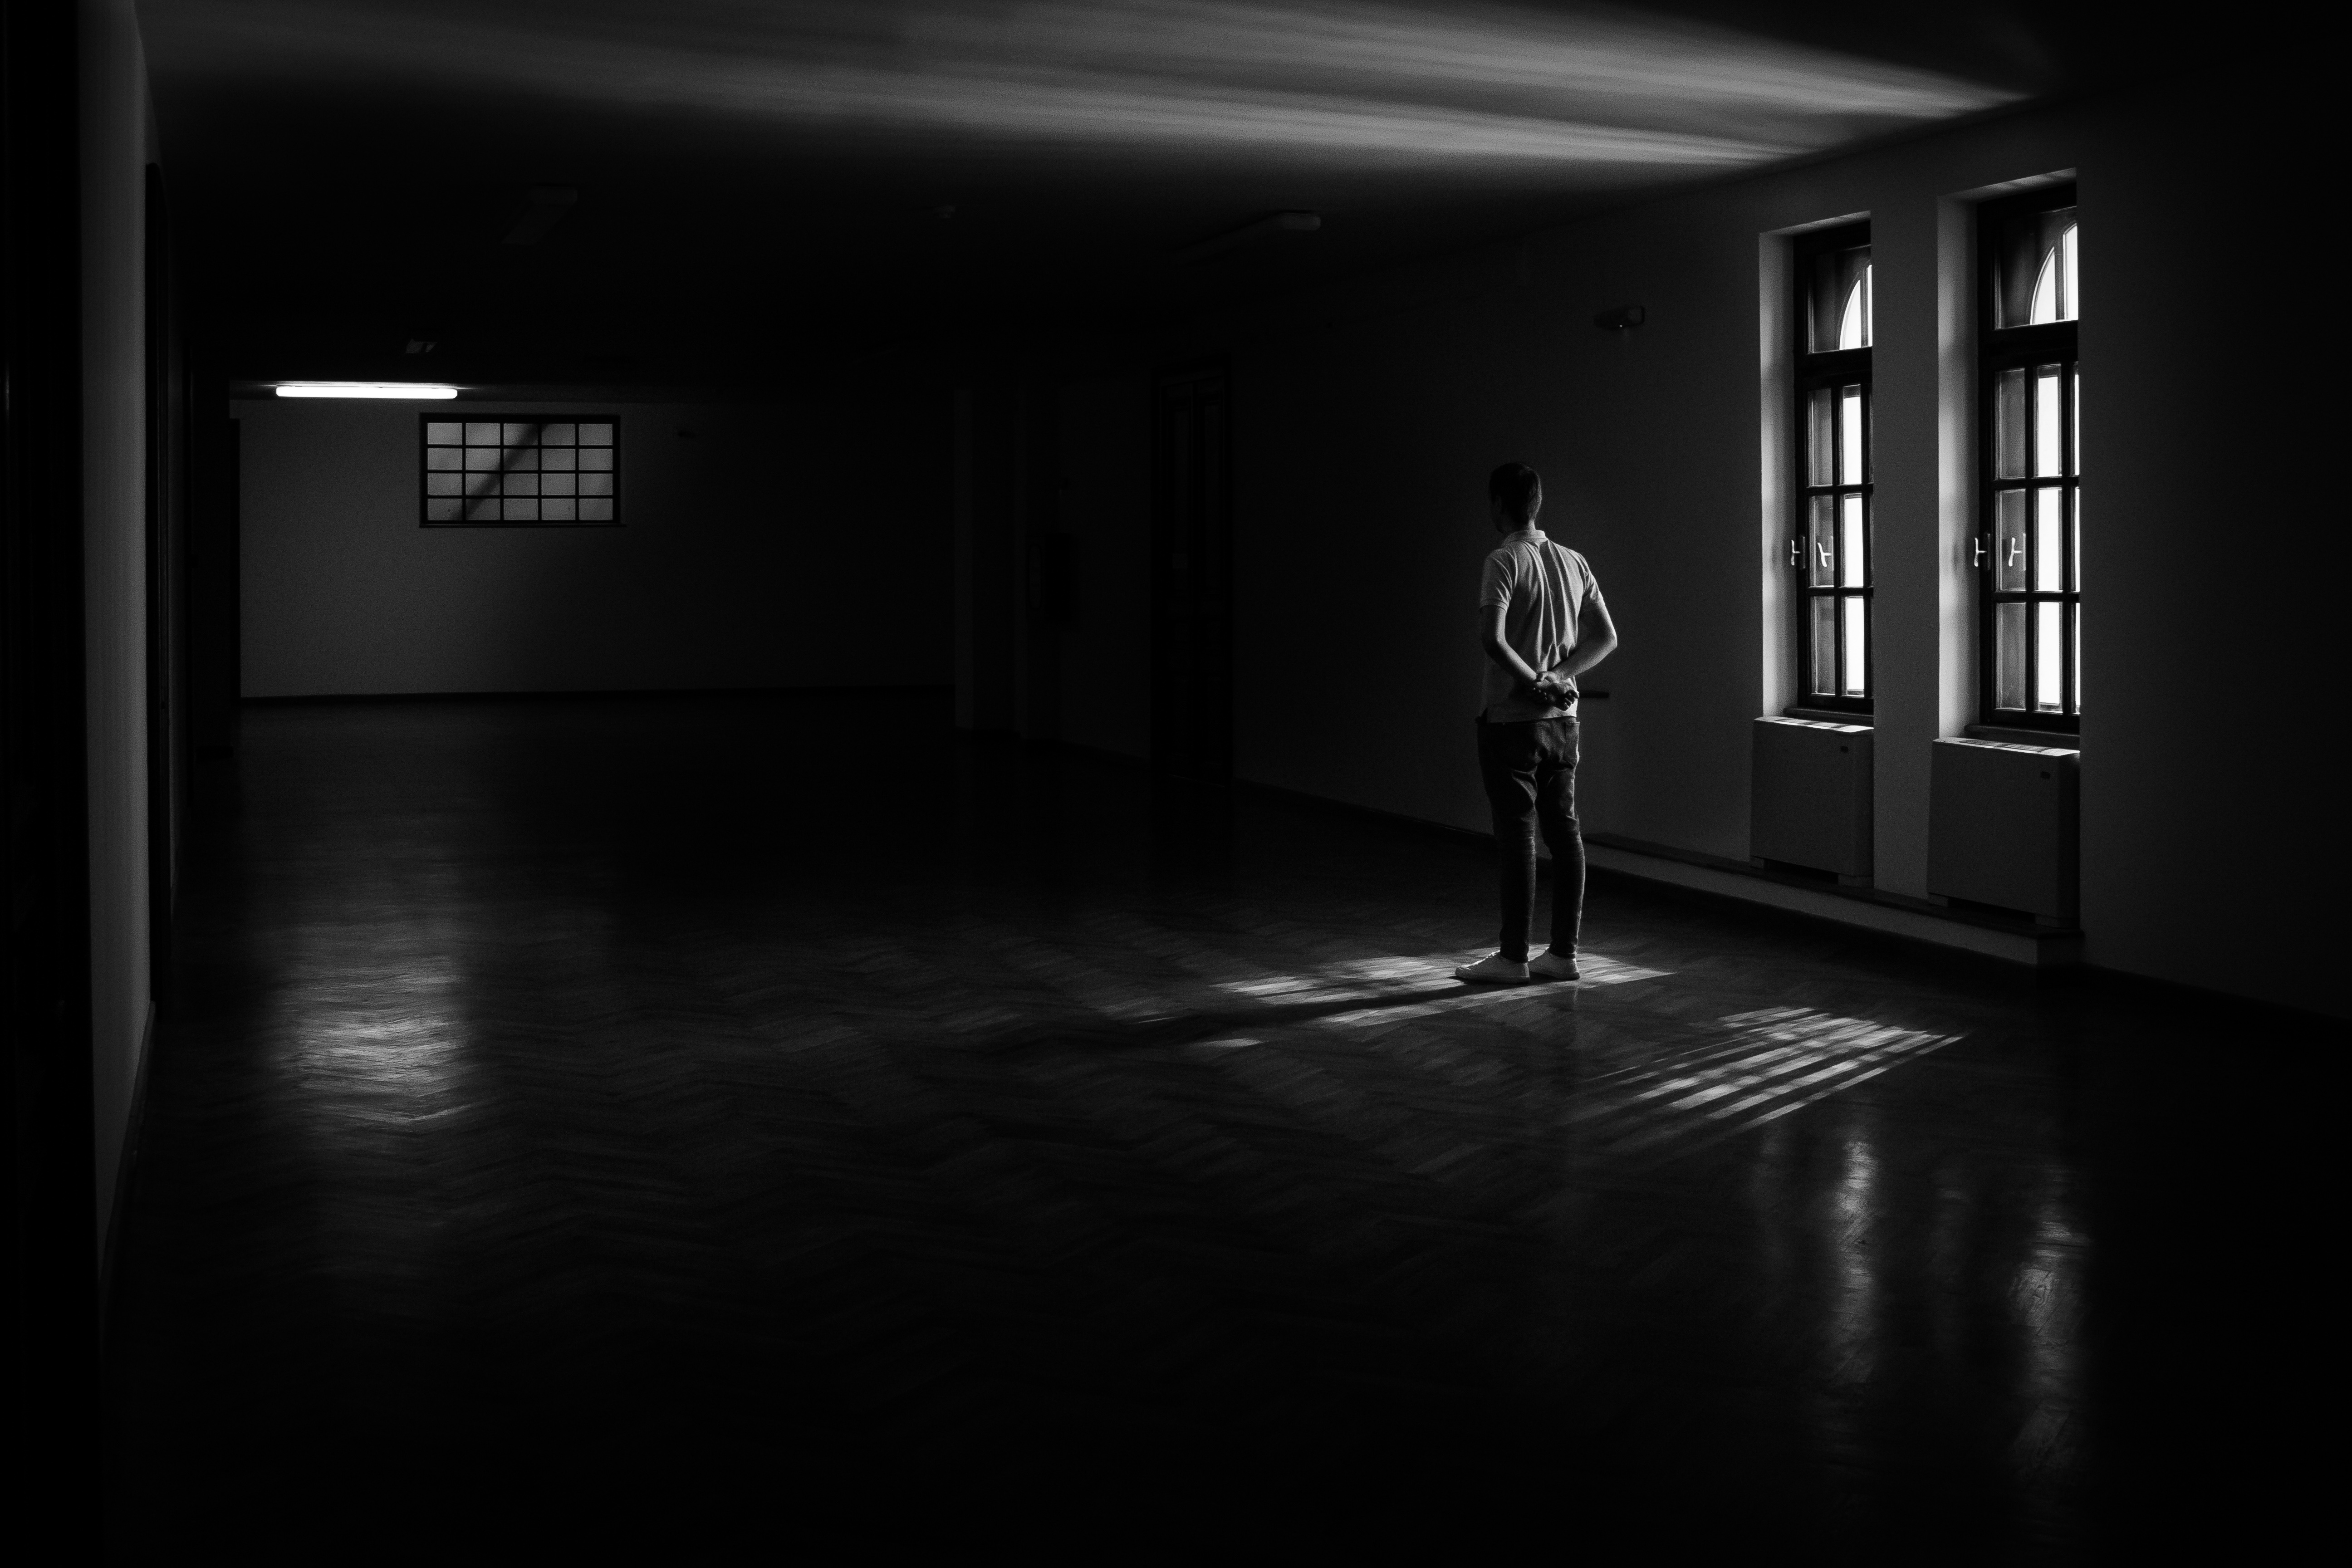
light, black and white, white, darkness, black, monochrome, lighting, symmetry, screenshot, monochrome photography